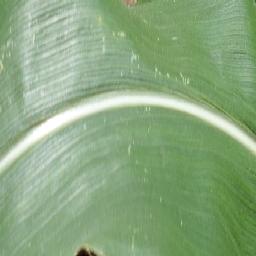
Label: Corn_(Maize)___Healthy